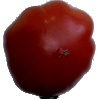
Label: Tomato Heart 1